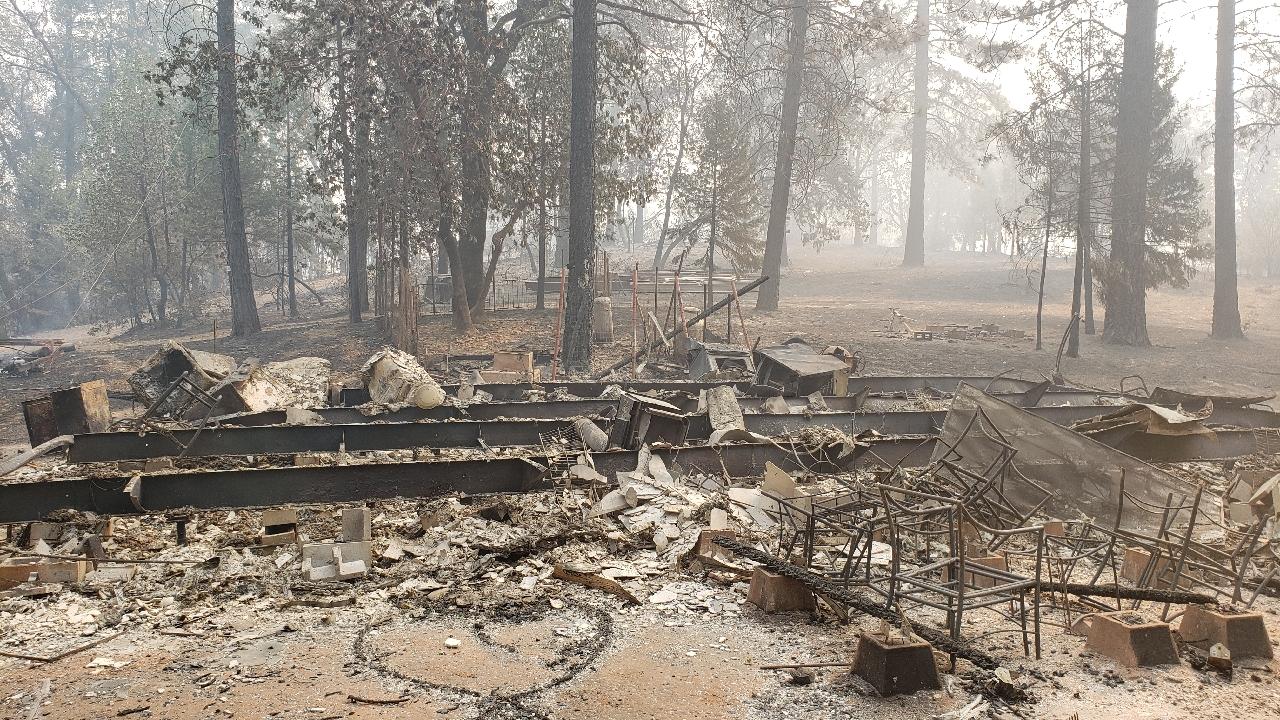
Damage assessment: destroyed